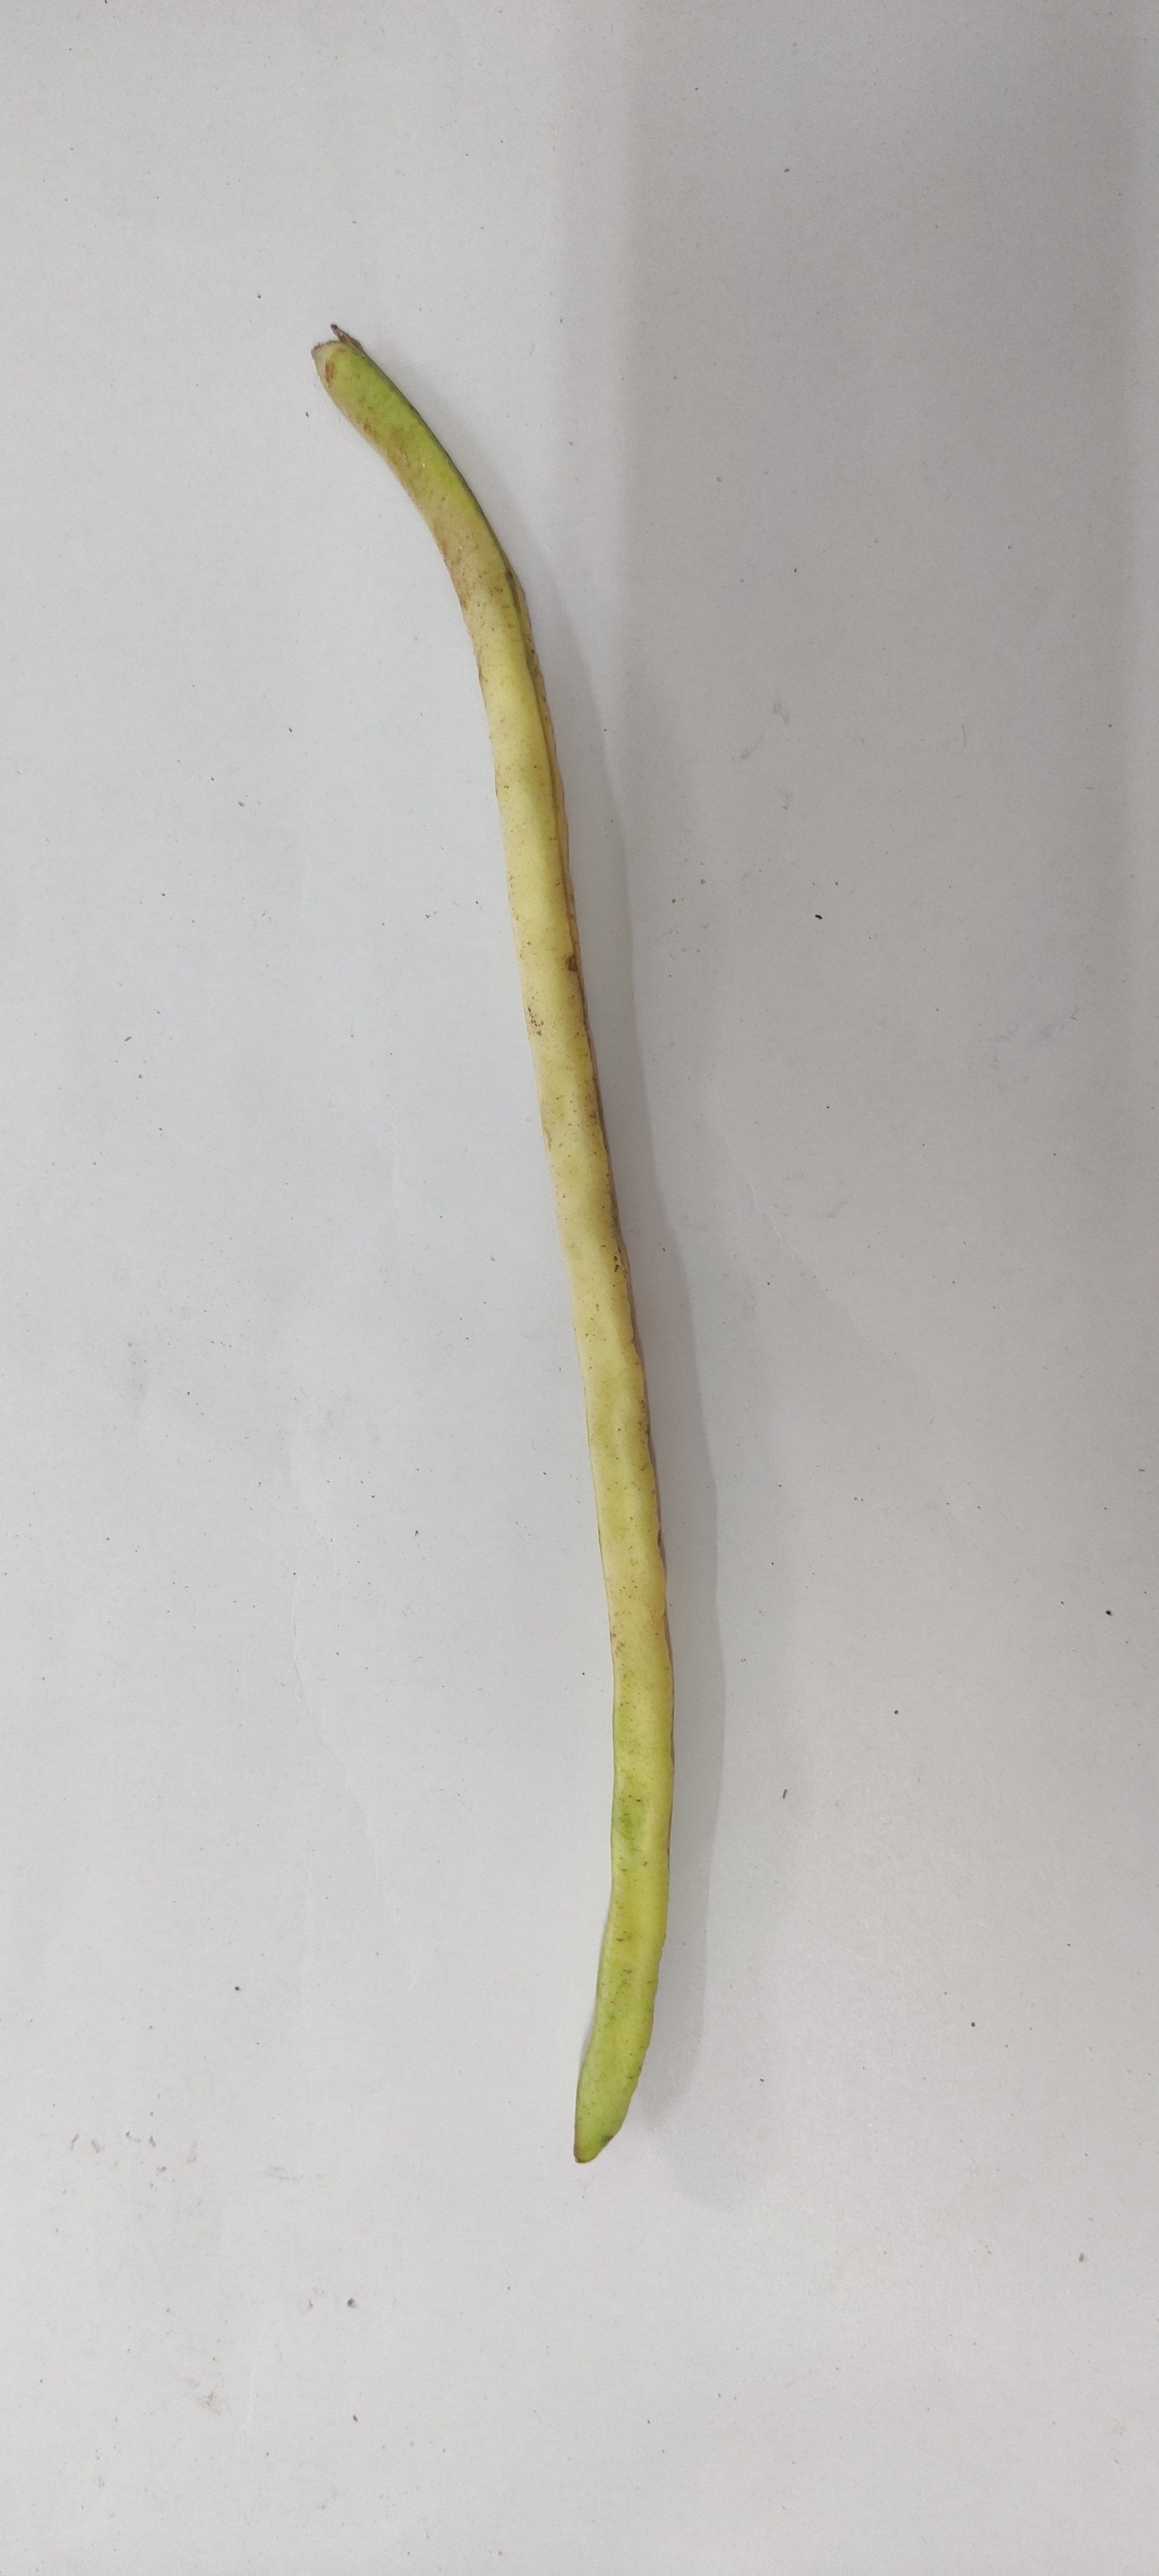
Crop: Cowpea
Condition: Severely Damaged